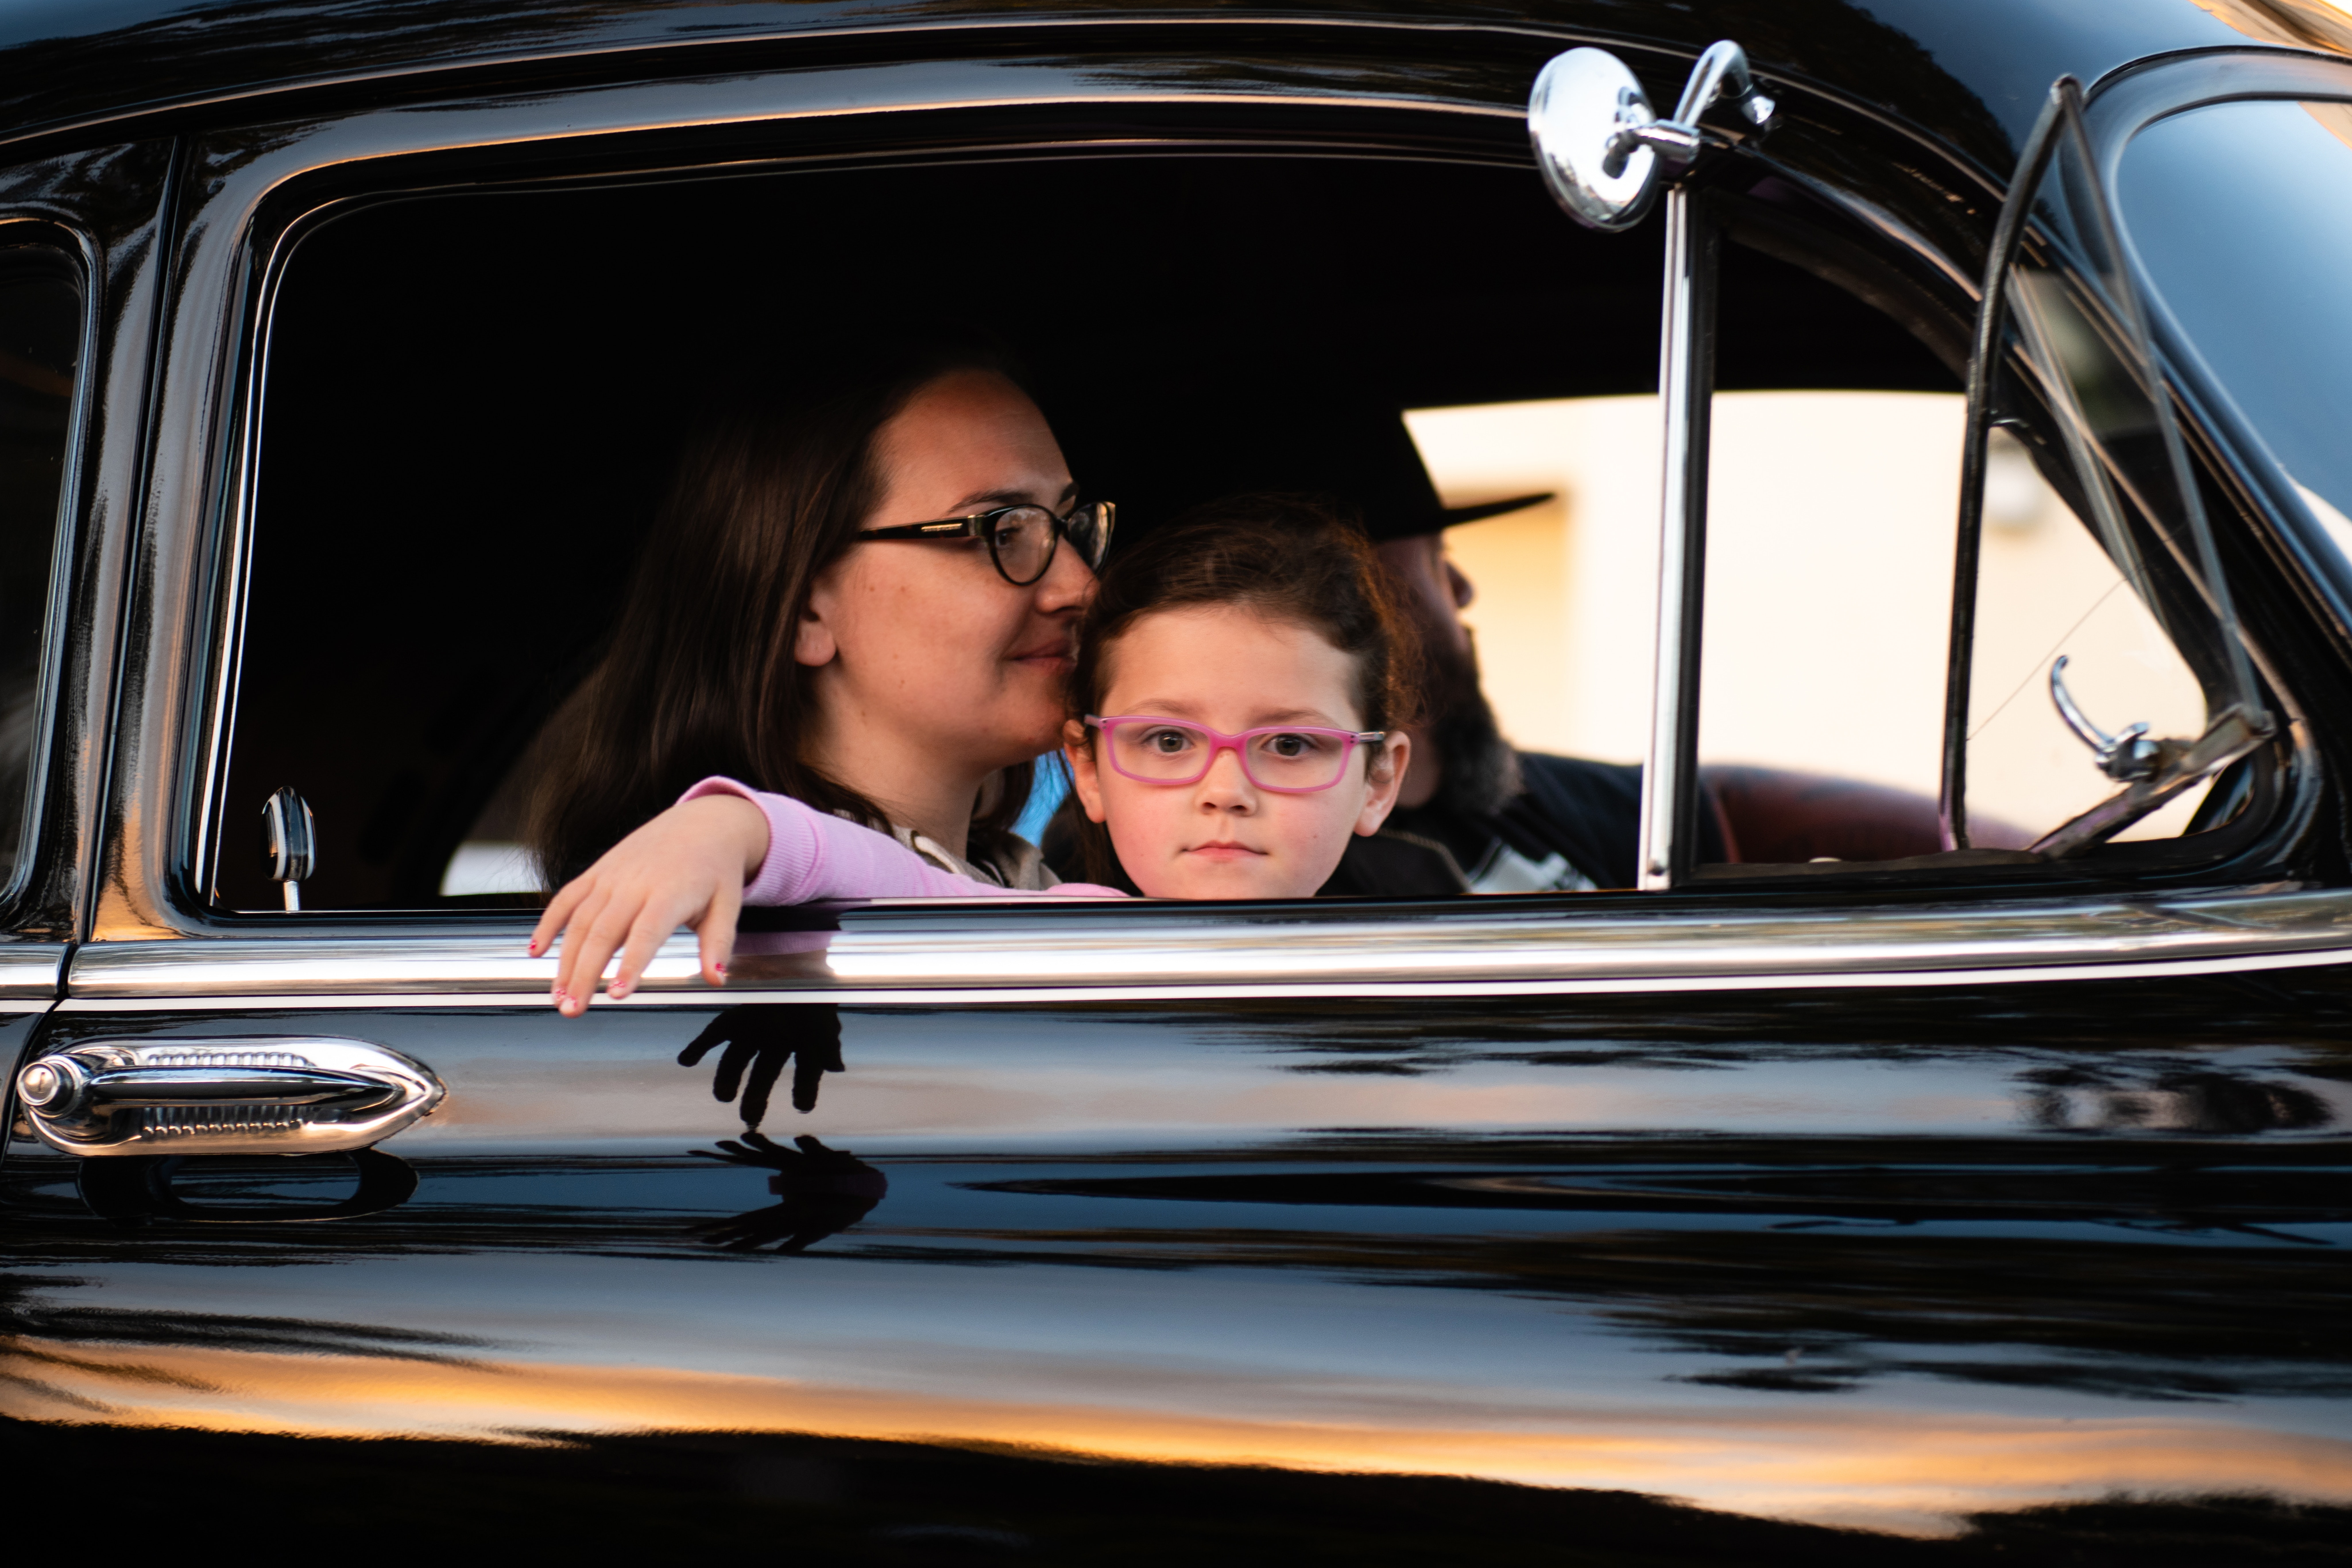
motor vehicle, vehicle, car, vehicle door, classic, automotive design, fun, vintage car, family car, photography, auto part, driving, antique car, black hair, classic car